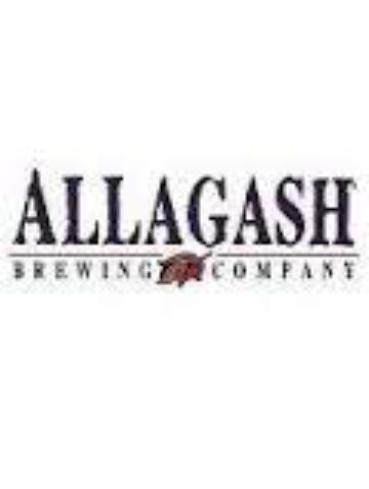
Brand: Allagash
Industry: Food